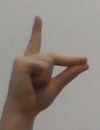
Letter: ta